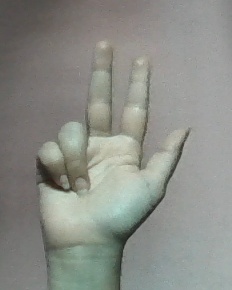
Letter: al